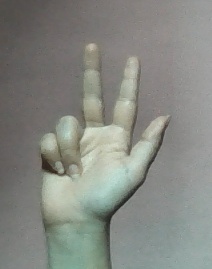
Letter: al